Anna of Lorraine

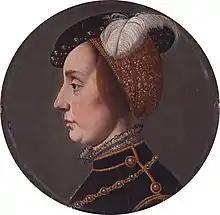
Anna of Lorraine (Jan van Scorel, 1542)

Anna of Lorraine (25 July 1522 – 15 May 1568) was a princess of the House of Lorraine. She was Princess of Orange by her first marriage to René of Châlon, and Duchess of Aarschot by her second marriage to Philippe II of Croÿ.